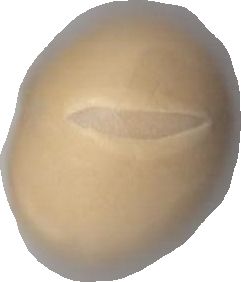
Variety: Dega